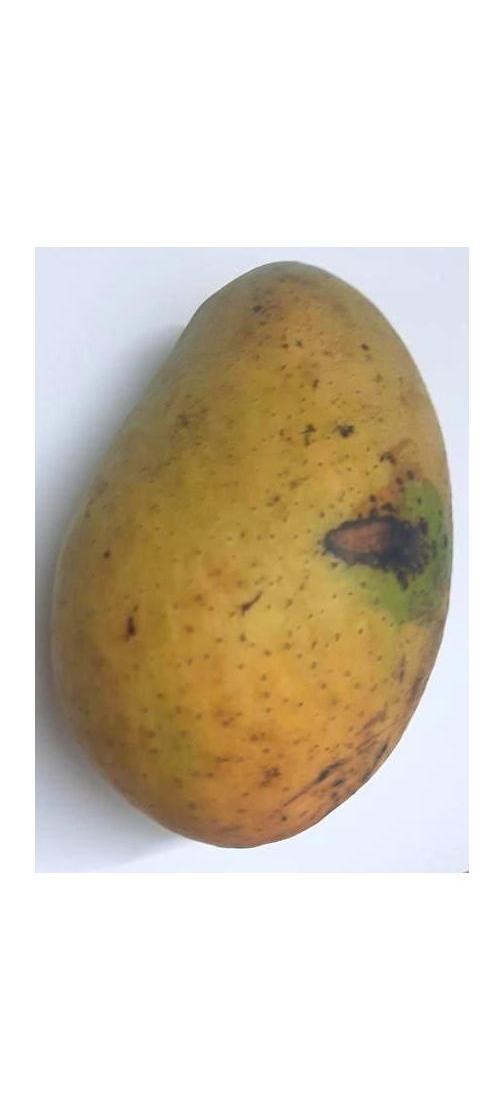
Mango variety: Ashshina Classic